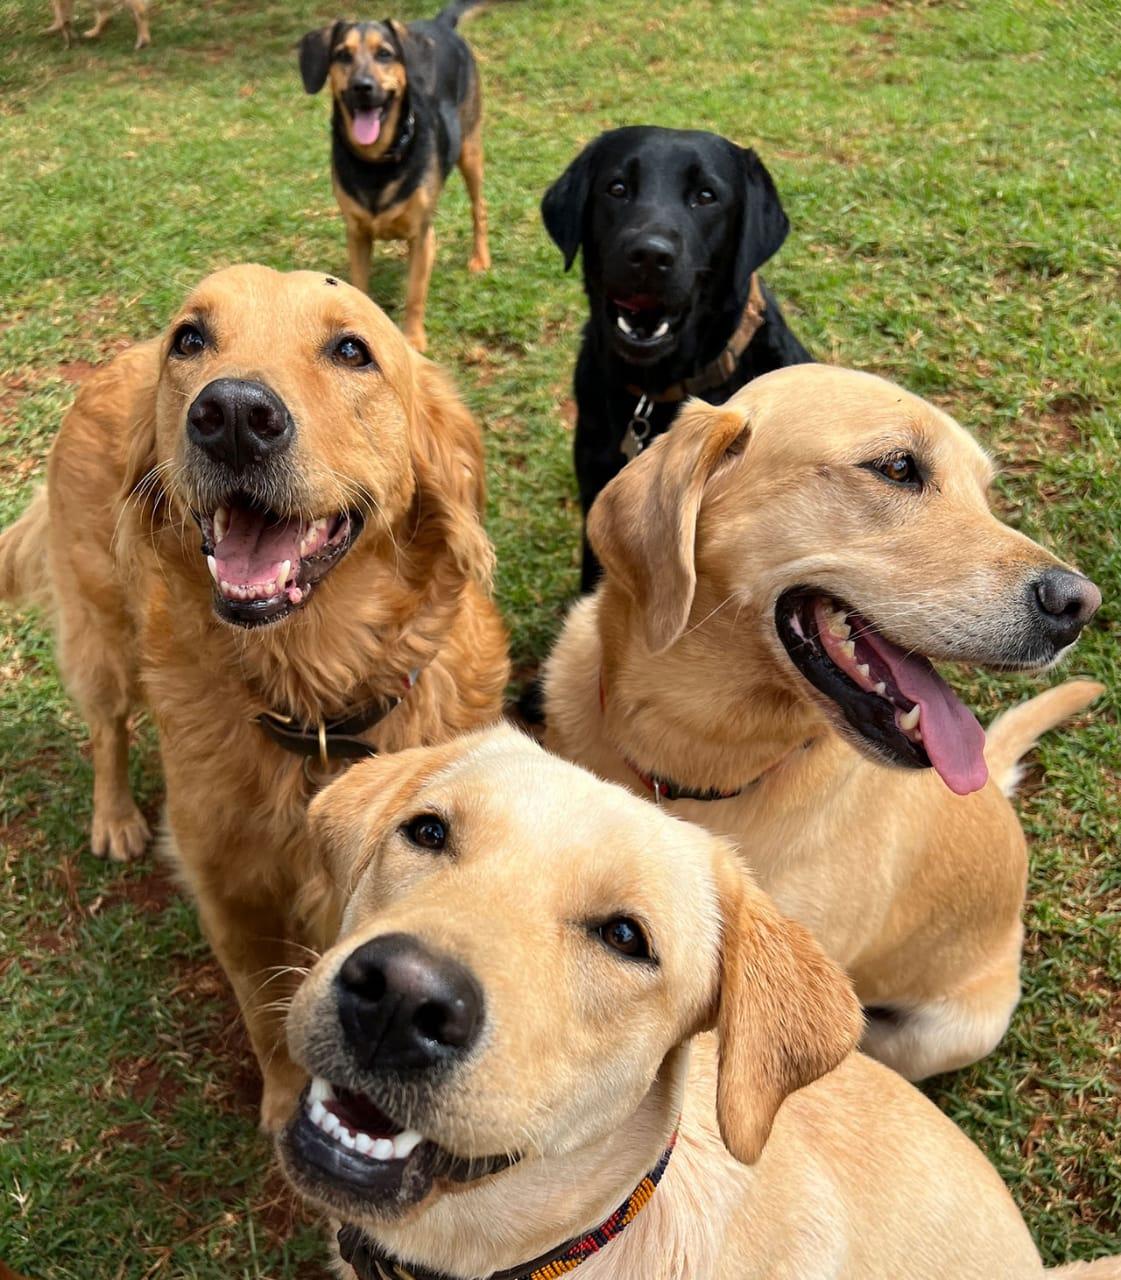
Mbwa wa rangi na ukubwa tofauti wamekaa na kusimama katika eneo la wazi, wakiwa na afya njema na manyoya yanayong’aa. Muonekano wao unaashiria malezi bora na huduma stahiki za kiafya kutoka kwa wataalamu wa wanyama na mifugo.